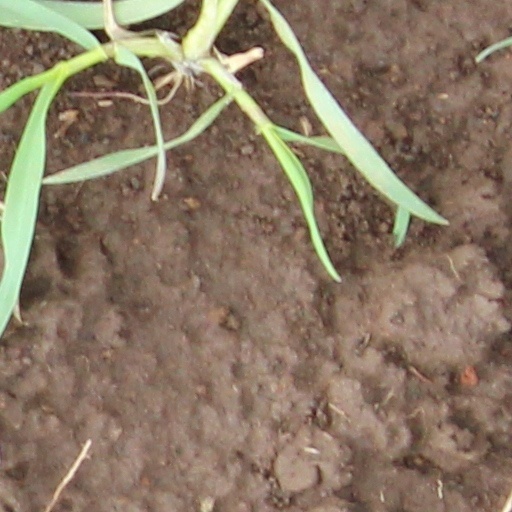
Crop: wheat